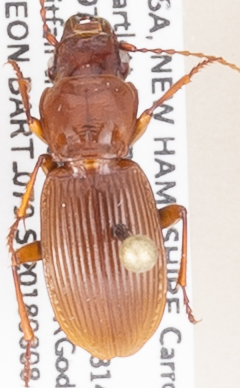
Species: Pterostichus rostratus
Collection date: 2018-08-08
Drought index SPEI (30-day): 0.9
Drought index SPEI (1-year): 0.03
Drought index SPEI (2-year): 0.39